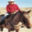
Label: horse